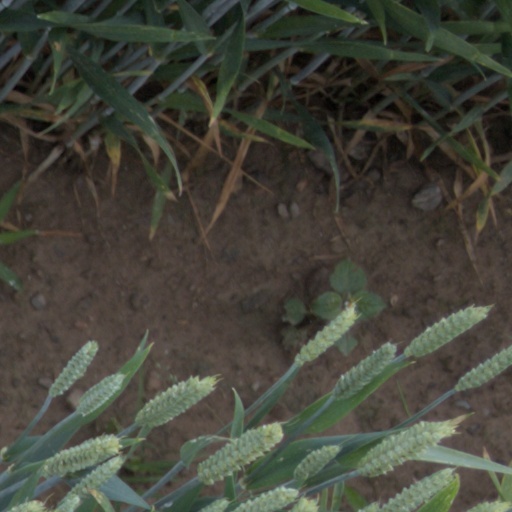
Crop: wheat